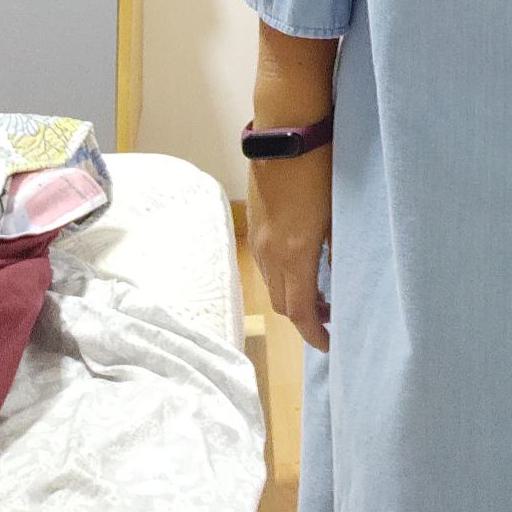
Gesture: no_gesture